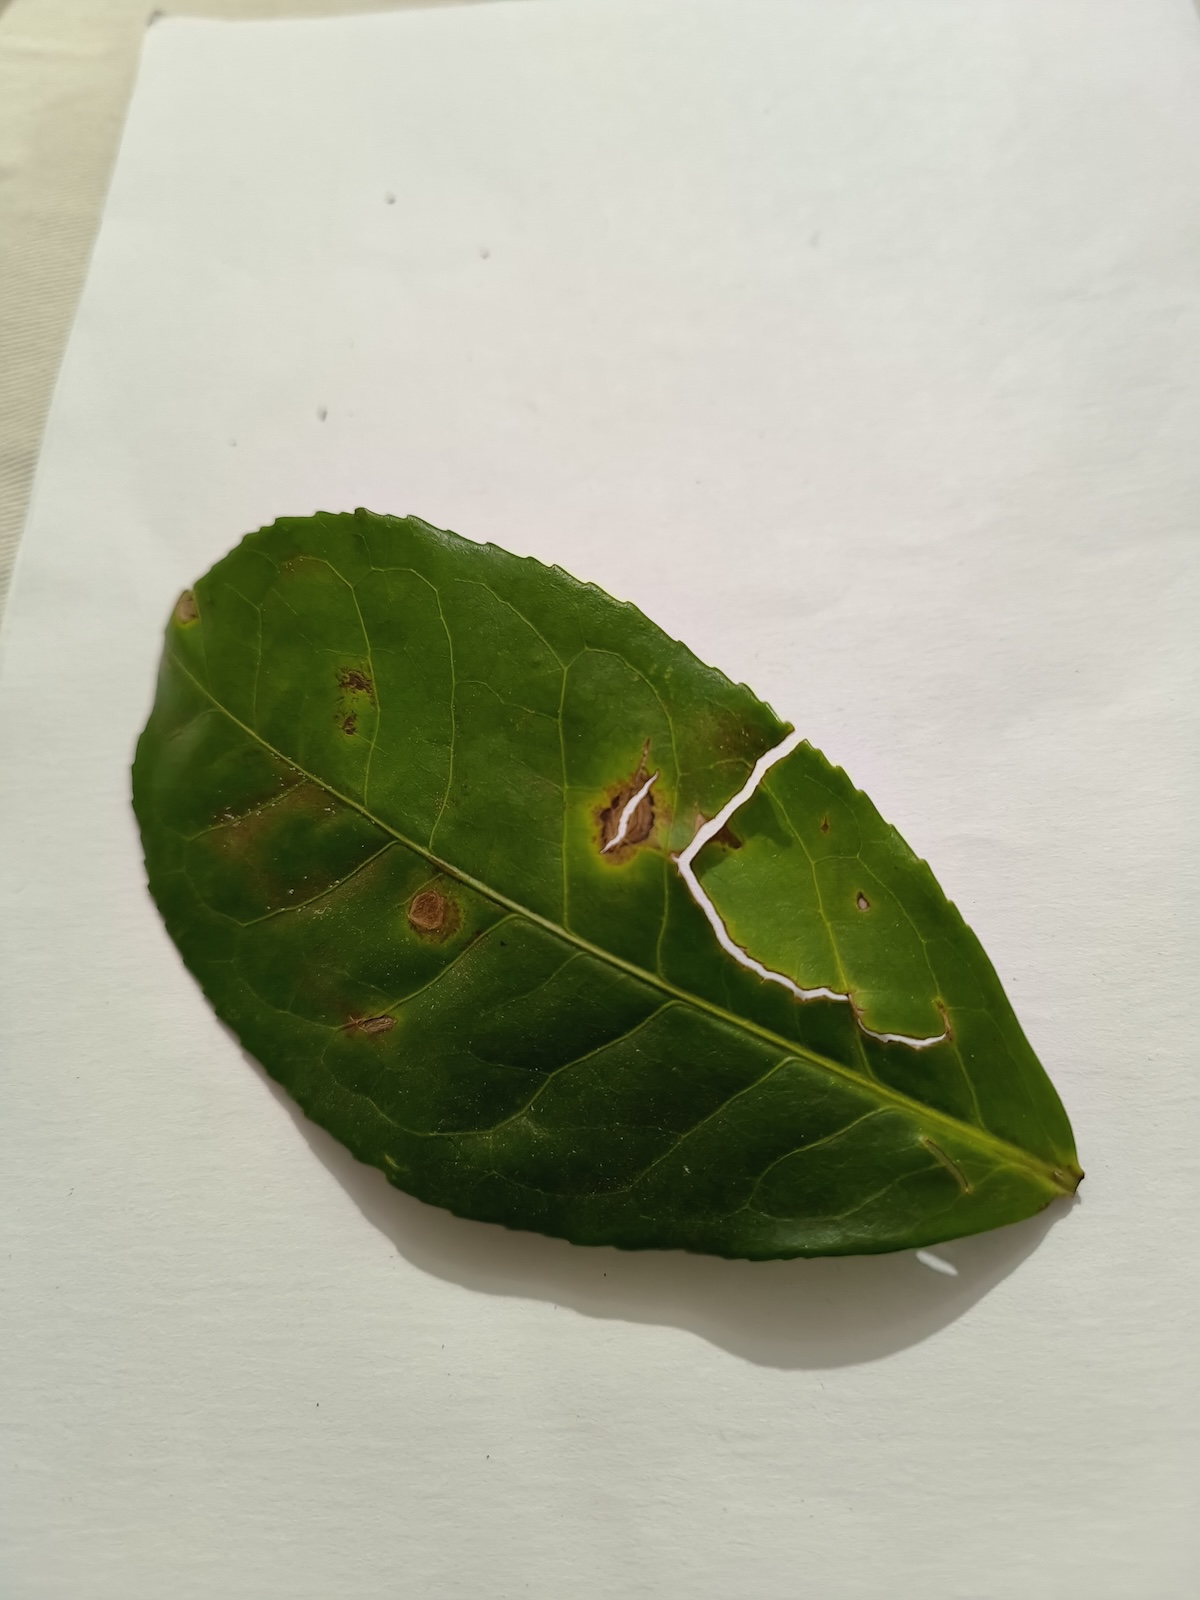
Label: Gray Blight